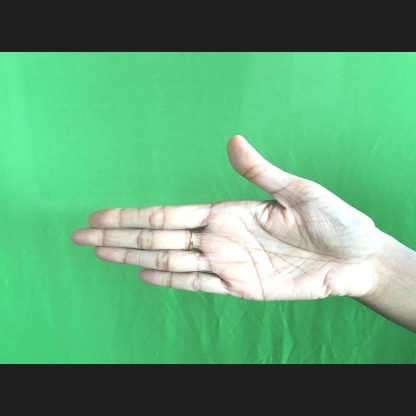
Mudra: Ardhachandran